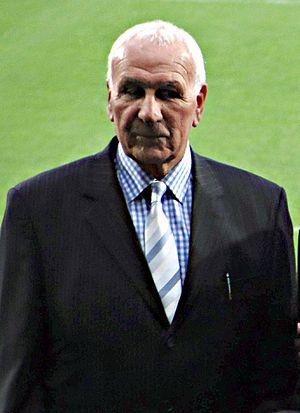
Peter Brabrook, né le 8 novembre 1937 à Greenwich à Londres et mort le 10 décembre 2016, est un footballeur anglais, qui évoluait au poste d'ailier à Chelsea et en équipe d'Angleterre.